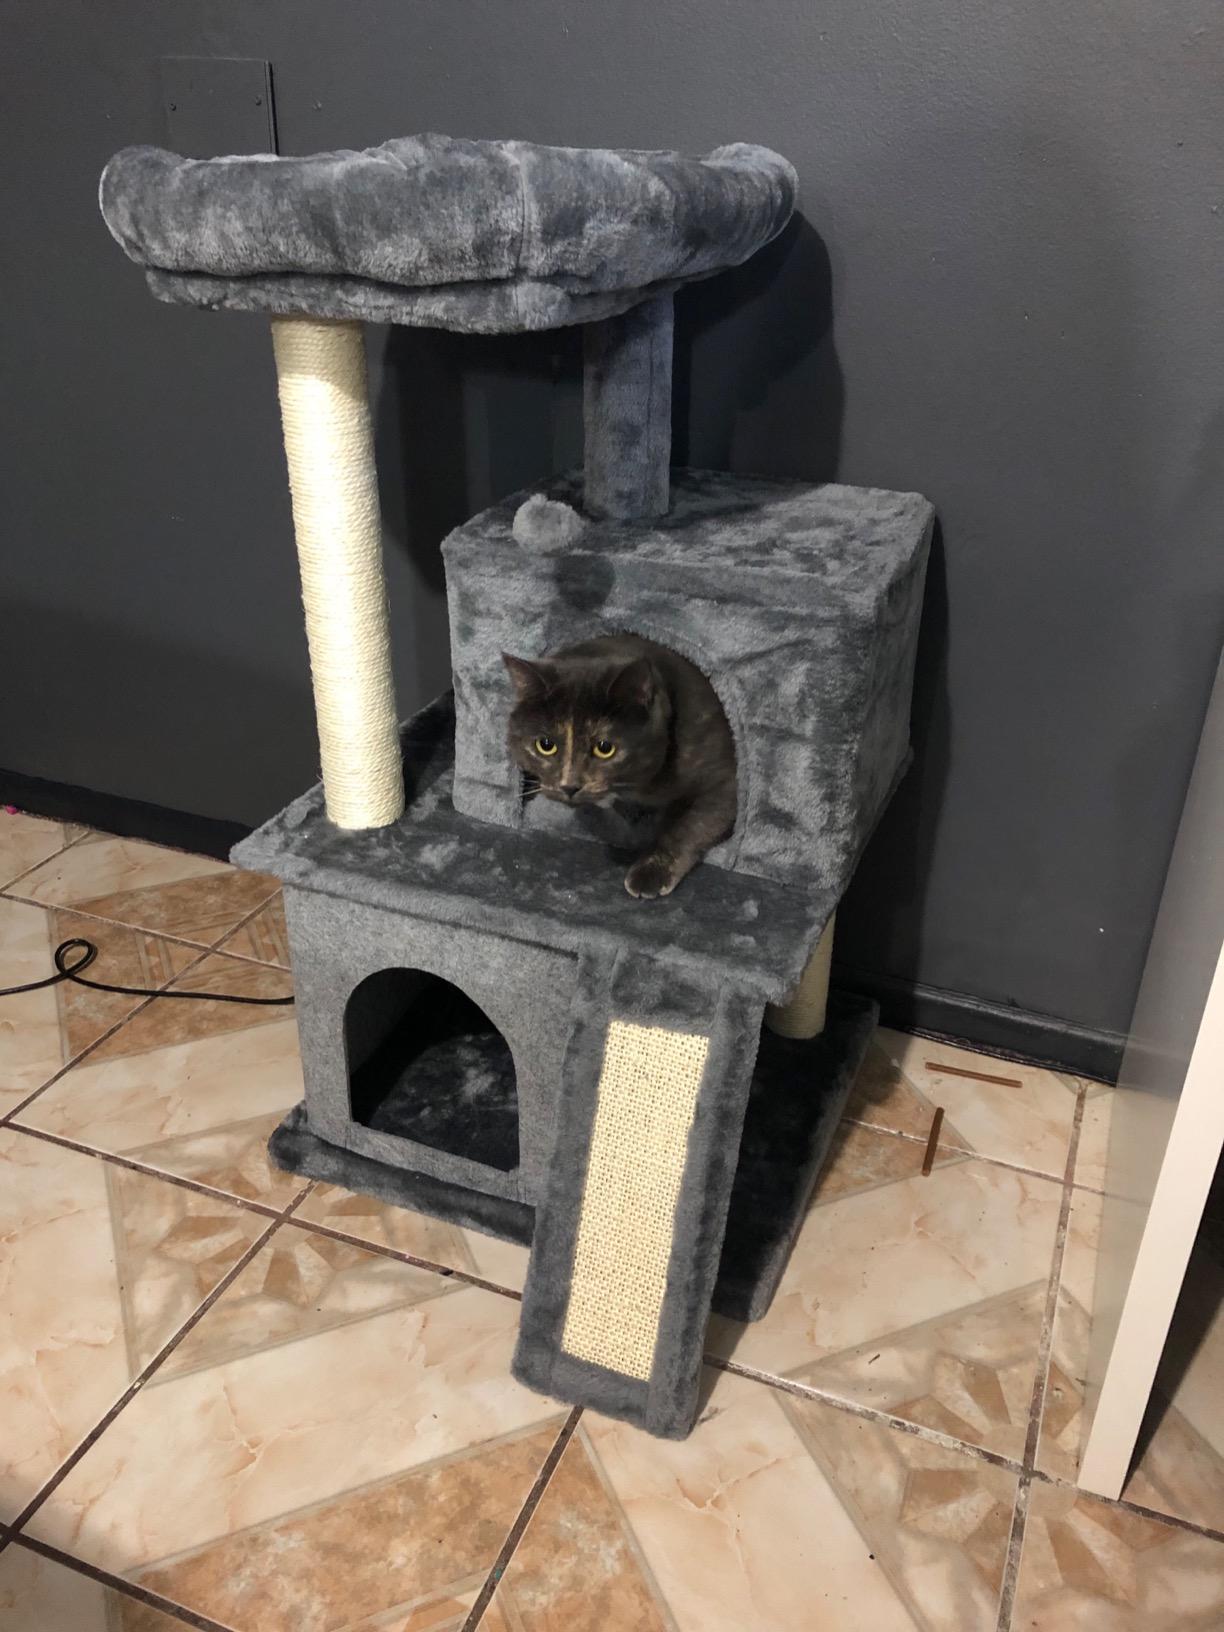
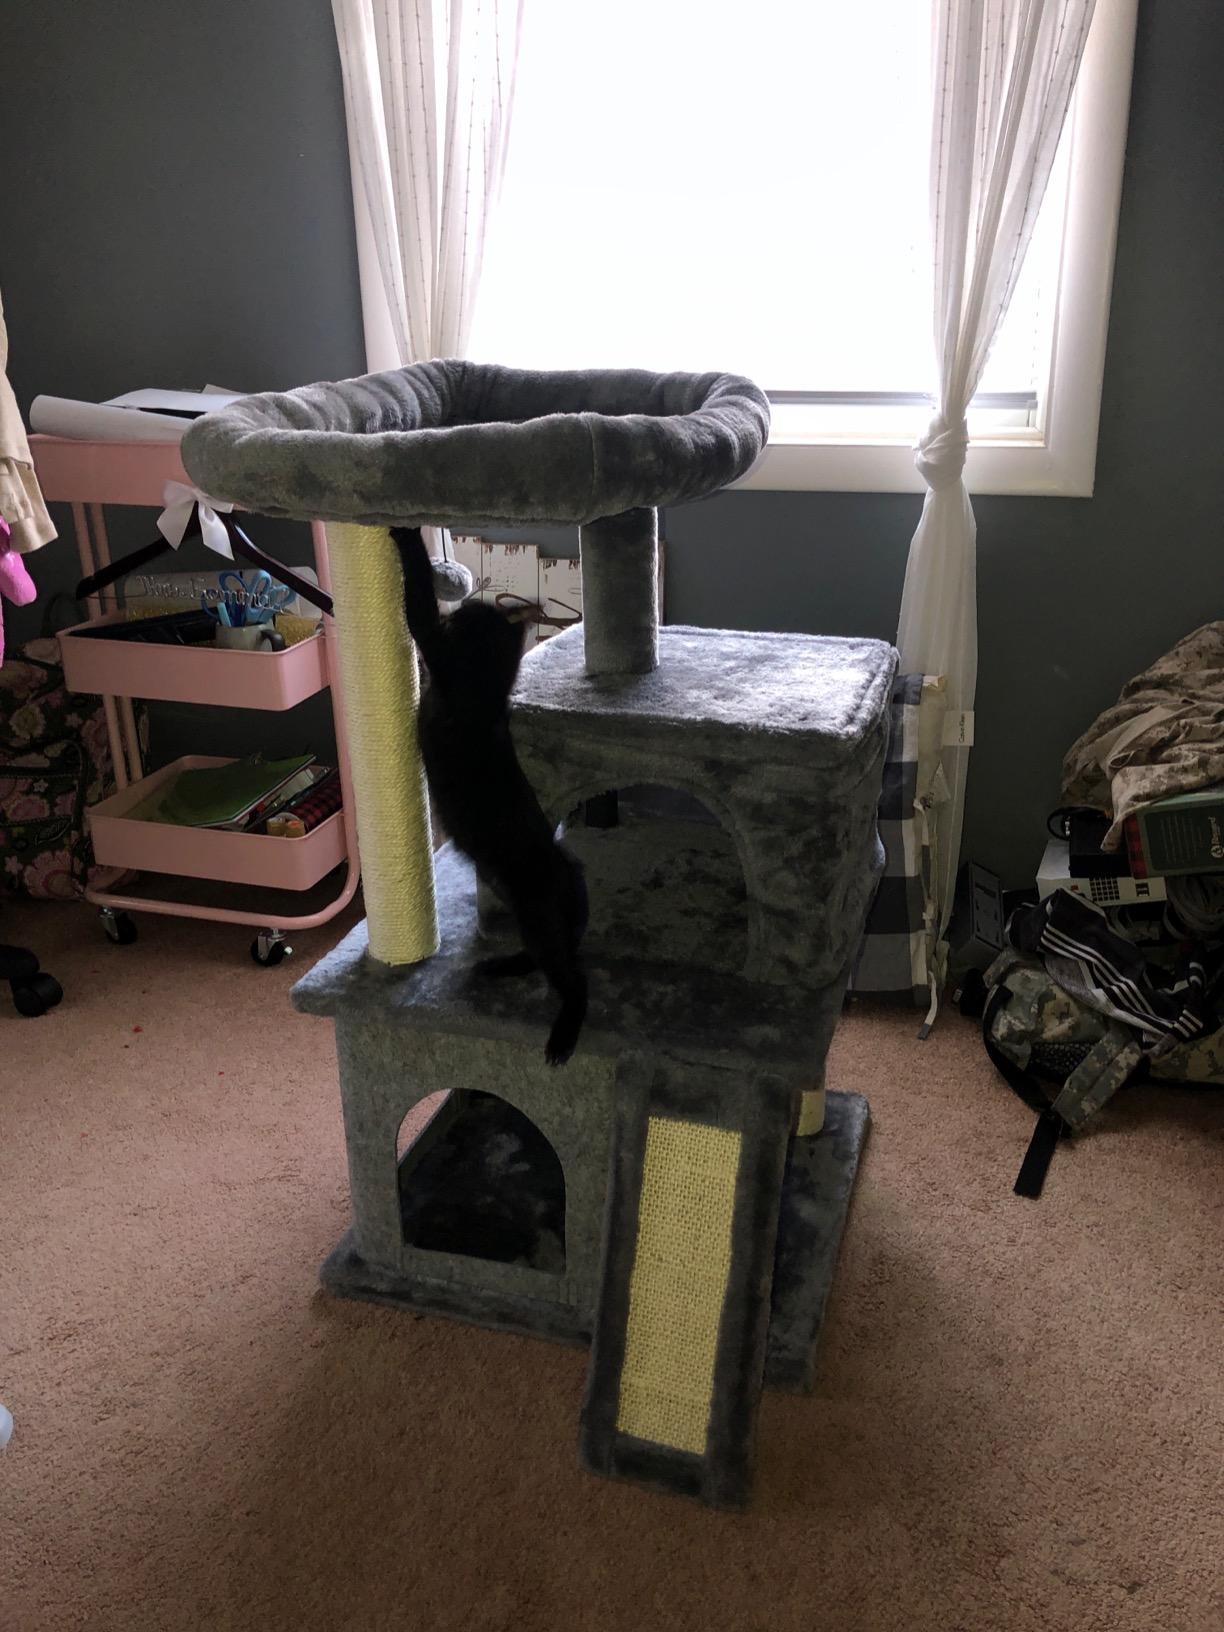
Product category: items_cat tree
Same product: yes